Airbus A330

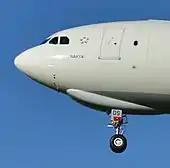
The bulge under the A330-200F nose corrects the inherent nose-down attitude of passenger versions.

Initially, the GE90 was only one of three Boeing 777 options, and GE Aviation then-CEO Brian H. Rowe would have paid for the development of putting it on an A330; however, Airbus' strategy for long-haul was the four-engine A340, missing the market favouring twins.